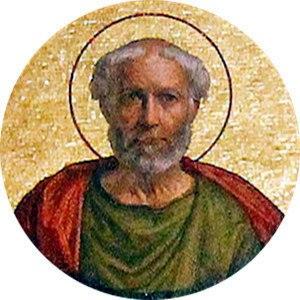
Nérée et Achillée sont deux martyrs mis à mort dans une persécution des chrétiens dans la Rome antique. Giovanni Battista De Rossi les a appelés « la principale gloire du cimetière de Domitilla », l'endroit où l'on vénérait leur tombeau.